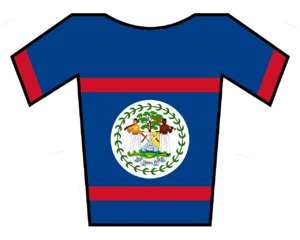
Les championnats du Belize de cyclisme sur route sont les championnats nationaux de cyclisme sur route organisés par l'Association cycliste de Belize.
Ernest Dwayne Meighan est un coureur cycliste bélizien.
Byron Pope, né le 18 novembre 1989 est un coureur cycliste bélizien, membre de l'équipe Benny's Megabytes.